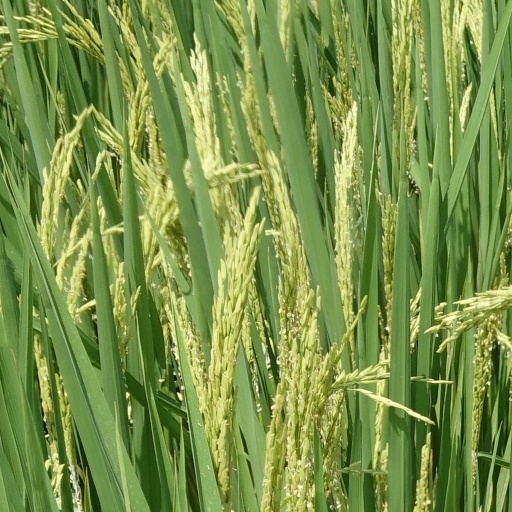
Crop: rice